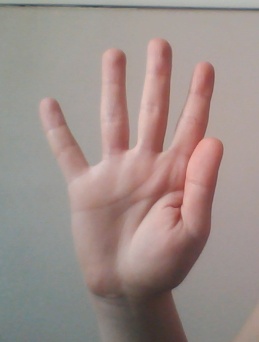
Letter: sheen